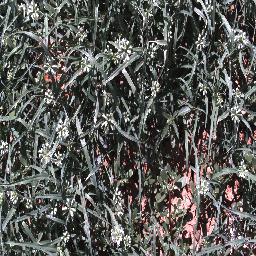
Label: negative